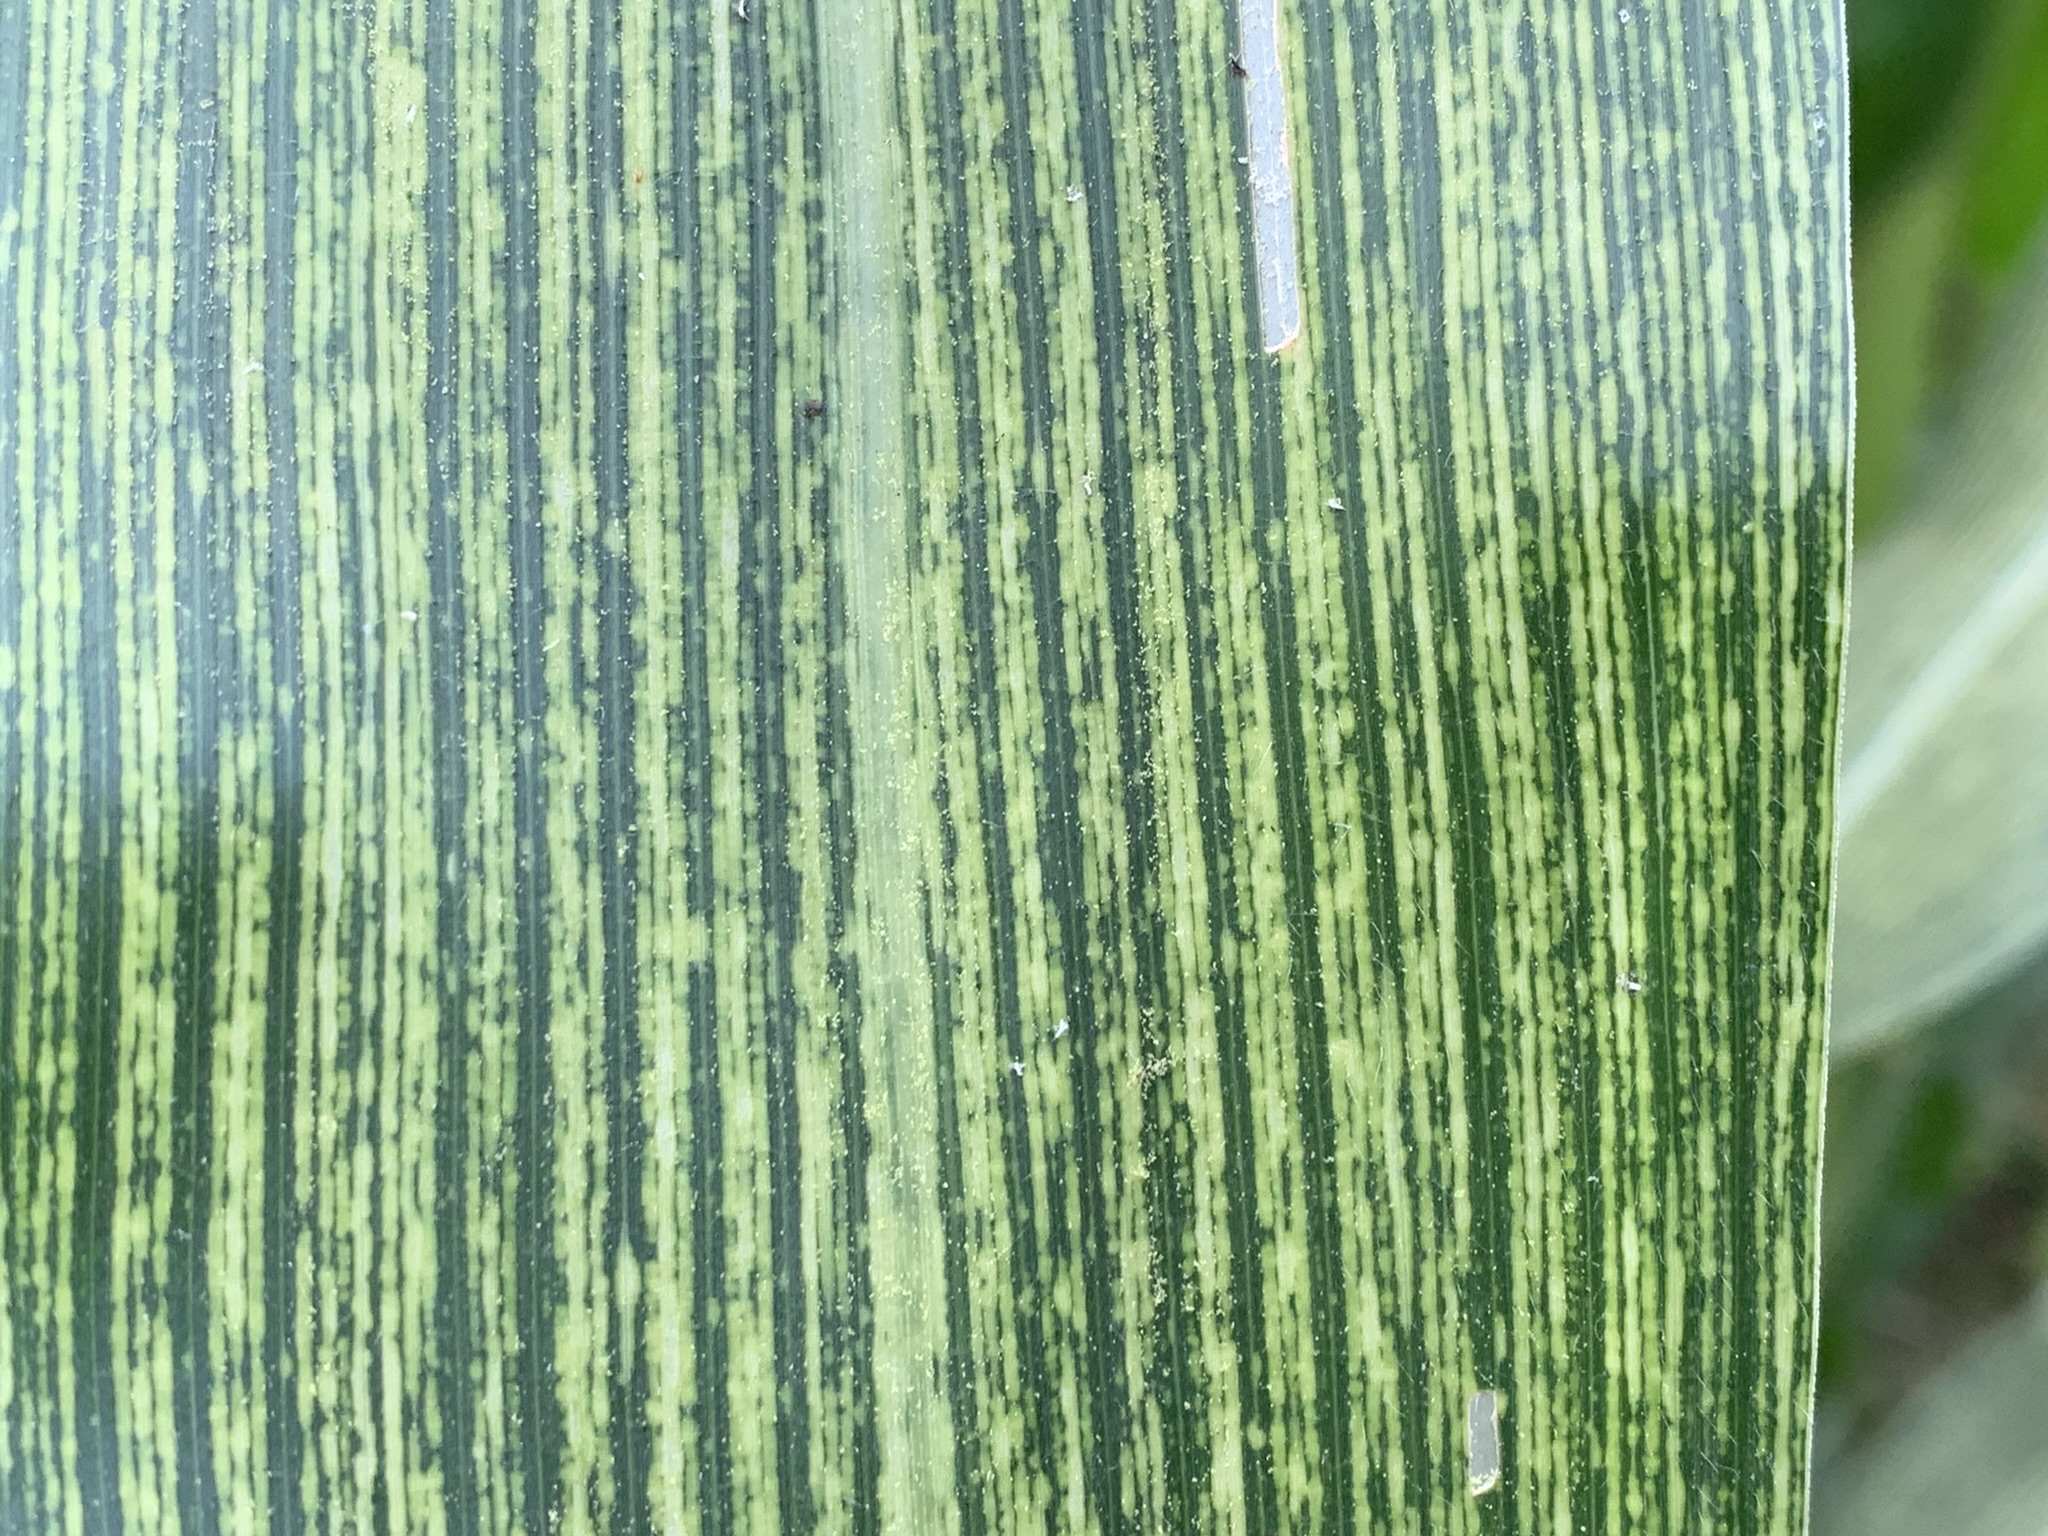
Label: MSV